Albert W. Hicks

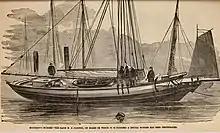
Sloop "A.E. Johnson"

Hicks hired on as a deck hand with the oyster sloop "A.E. Johnson" out of New York City, which he knew to be carrying a large amount of cash for buying oysters in Virginia to be transported back to New York. There were four men on the boat, including Captain George H. Burr, brothers Oliver and Smith Watts, and Hicks.